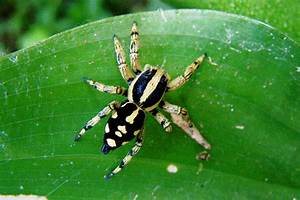
Label: spider